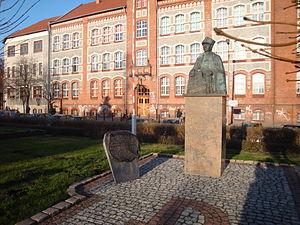
Witold Pilecki est un officier de cavalerie, agent de renseignement et chef de la résistance polonais né le 13 mai 1901 à Olonets et mort fusillé le 25 mai 1948 à Varsovie.